Penn Treaty School

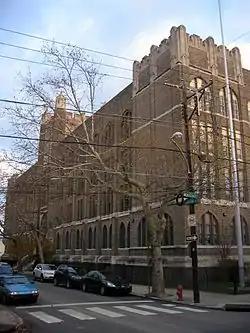
Penn Treaty School, November 2009

The Penn Treaty School is an American public school that is located in the Fishtown area of Philadelphia, Pennsylvania. A part of the School District of Philadelphia, it serves students in grades six through twelve and was formerly known as the Penn Treaty Junior High School and Penn Treaty Middle School.